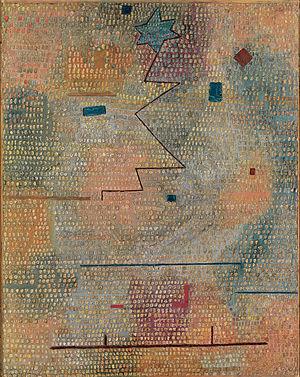
Paul Klee, est un peintre d'origine allemande, mais d'identité culturelle suisse, né le 18 décembre 1879 à Münchenbuchsee et mort le 29 juin 1940 à Locarno.